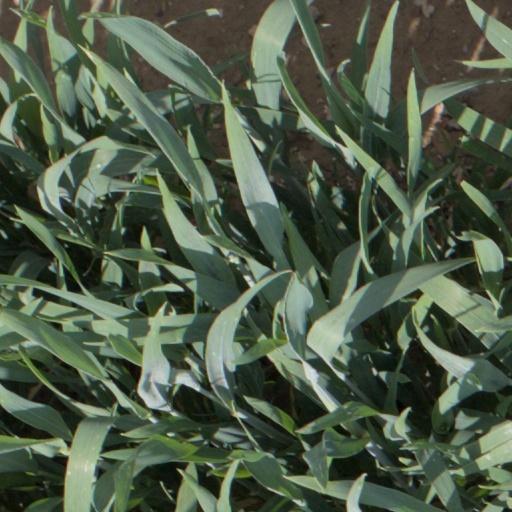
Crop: wheat